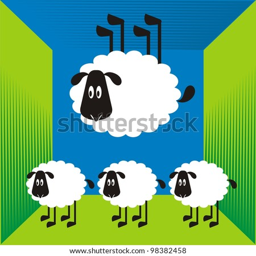
sheep , good and different # set for the press on t - shirts .